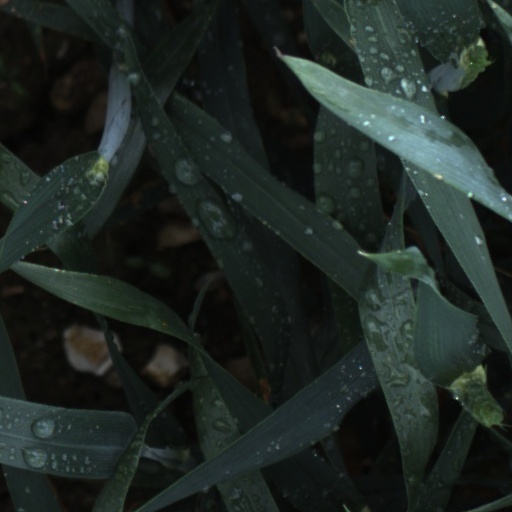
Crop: wheat